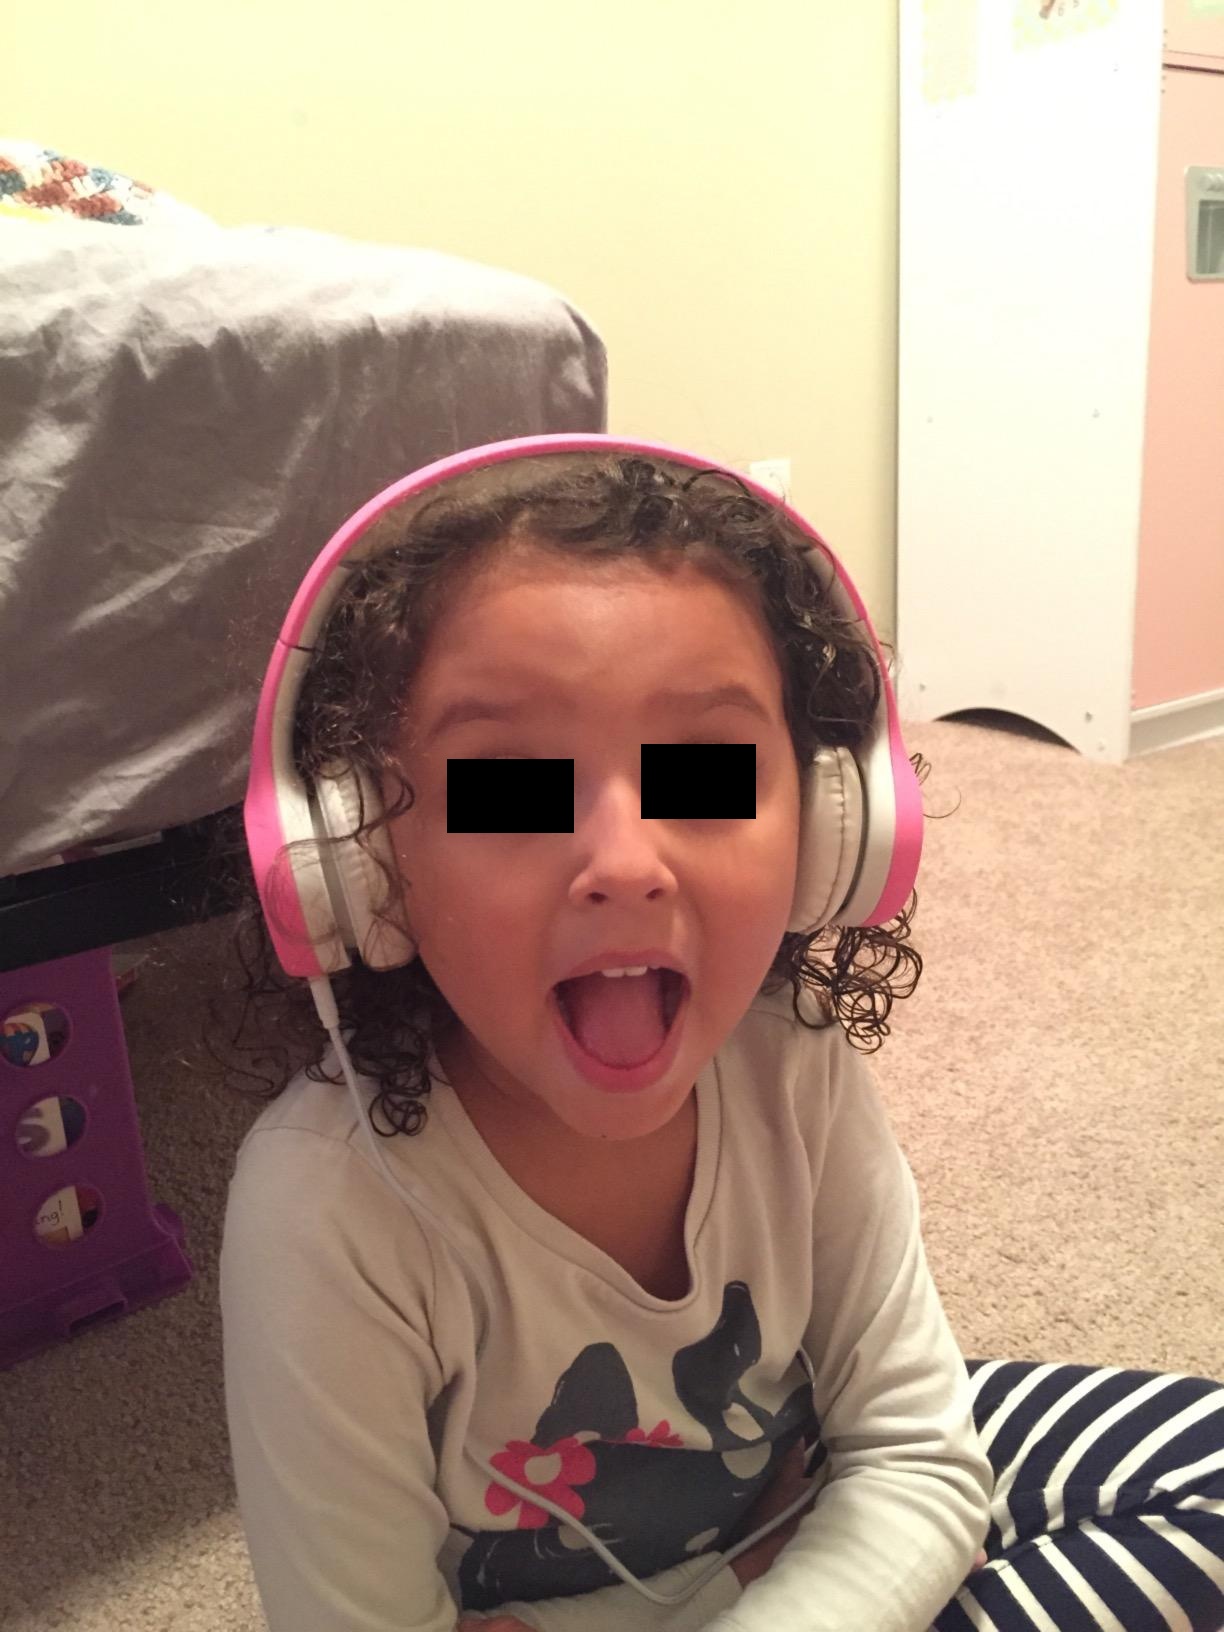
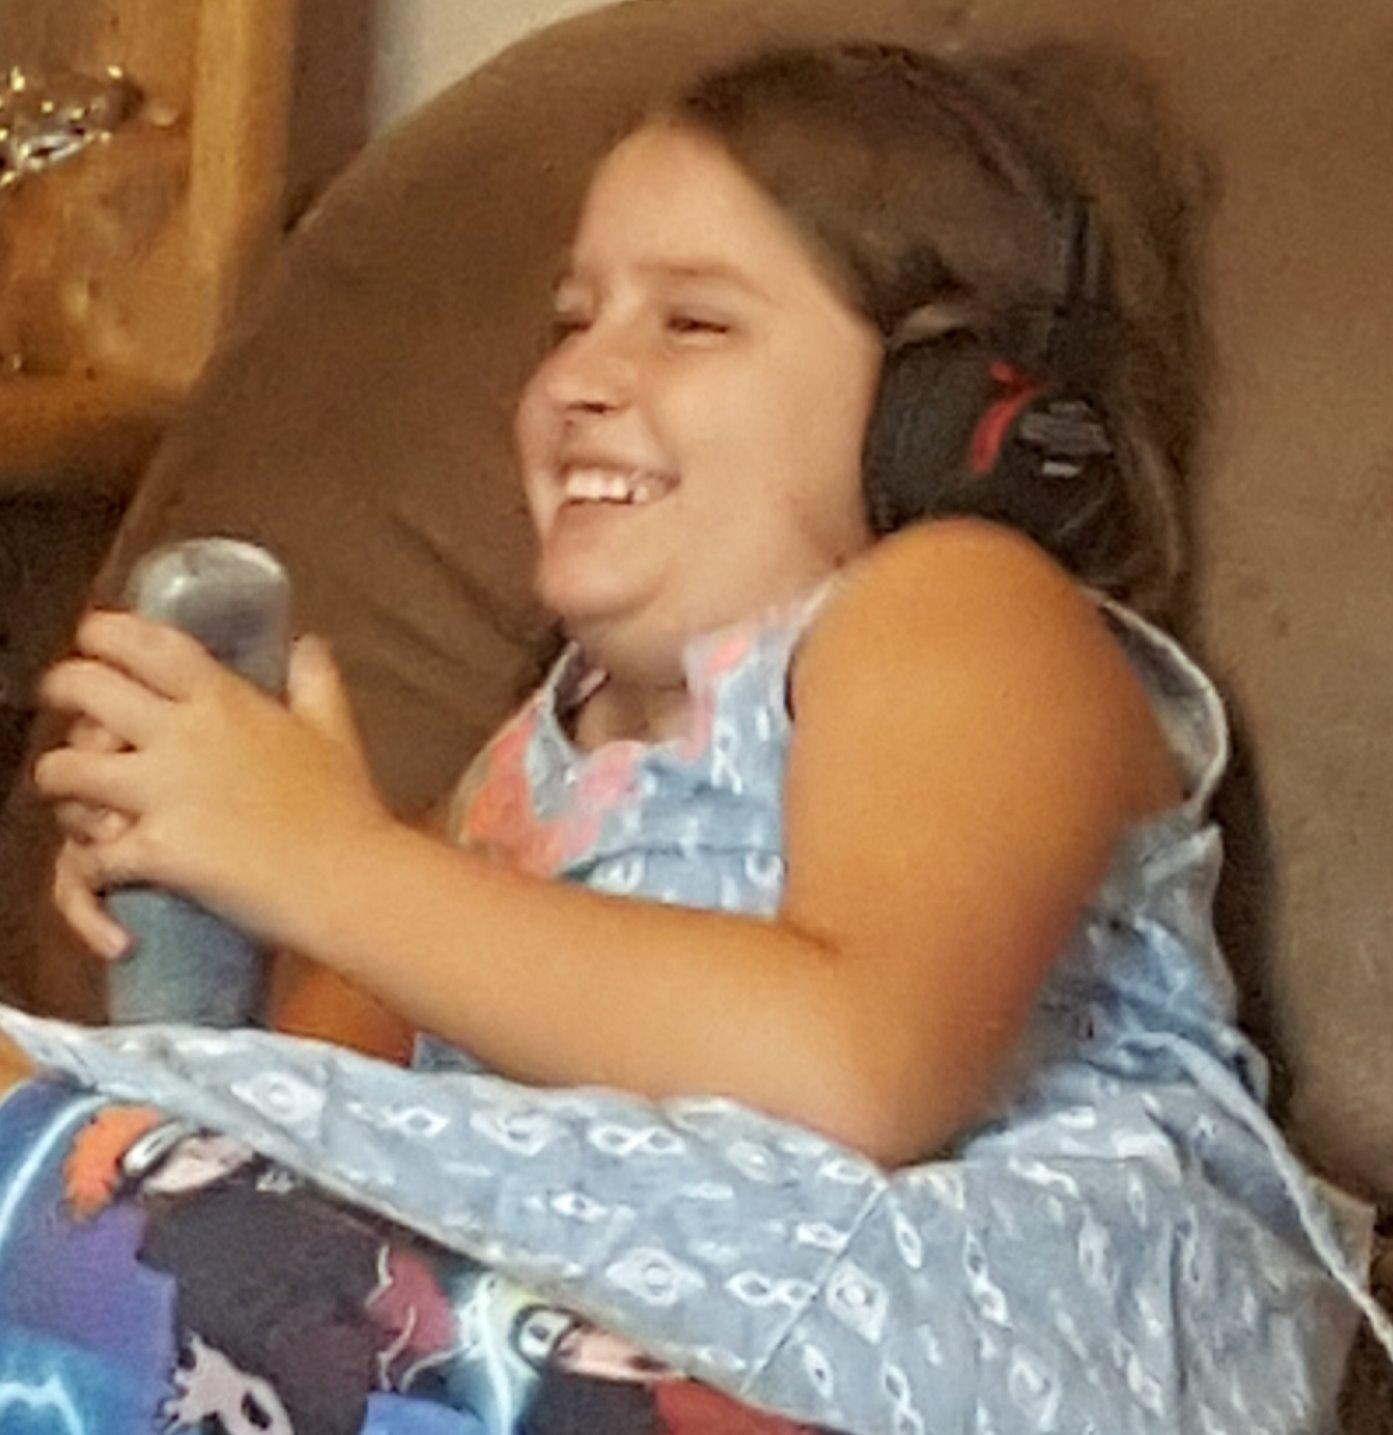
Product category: headphones
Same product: no